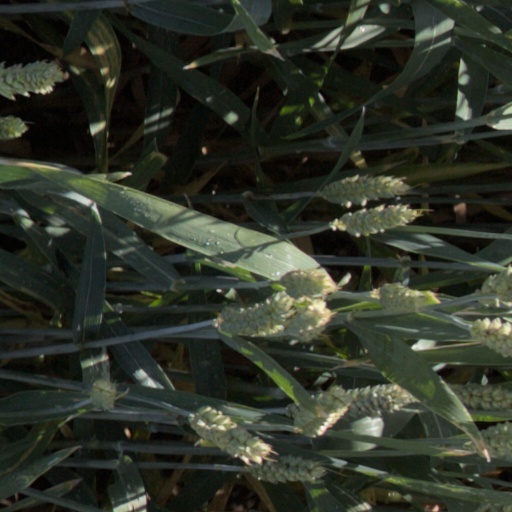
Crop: wheat